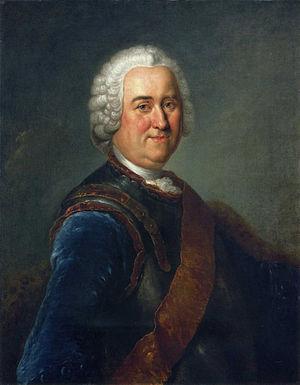
James Francis Edward Keith, 11 juin 1696-14 octobre 1758, est un soldat écossais et Feldmarschall prussien.